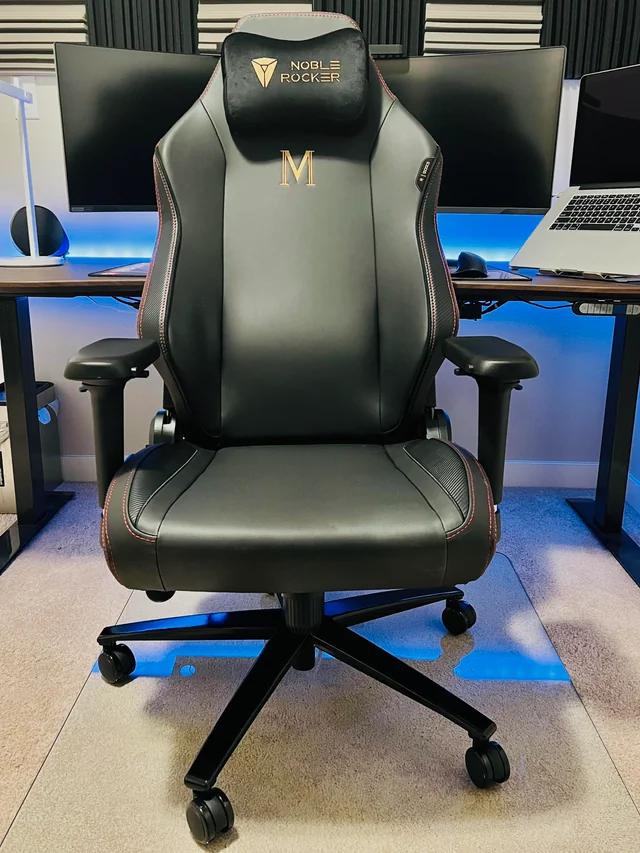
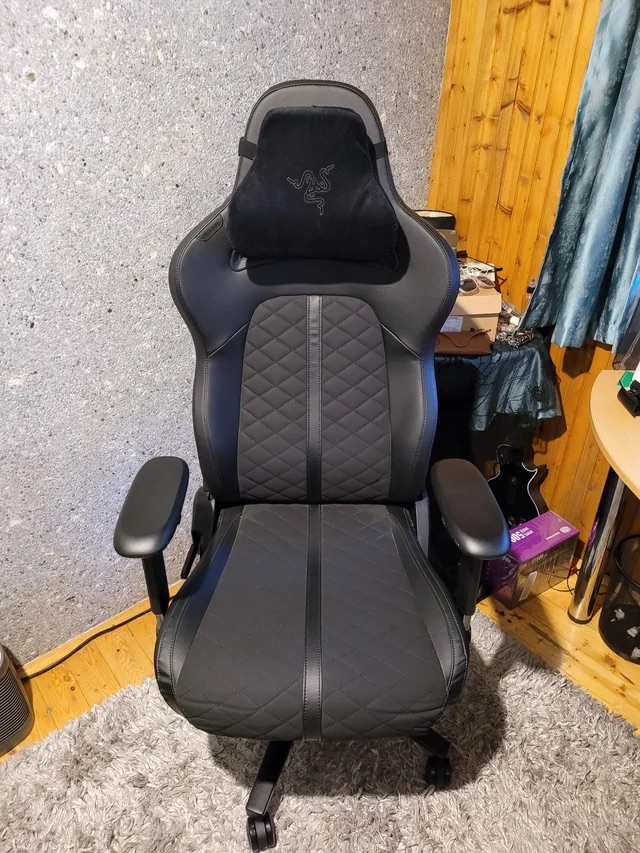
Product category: items_chair
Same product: no